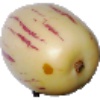
Label: Pepino 1